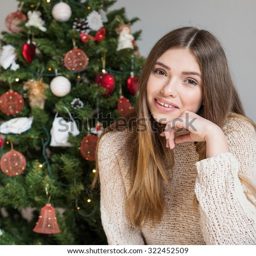
portrait of a young brown - haired woman near a christmas tree